Ron Fleming

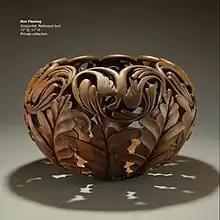
Example of Fleming's featured foliage motifs. Redwood burl wood, lathe turned, hand carved, 2011, Height 11 inches Diameter 17 inches

Ron Fleming (20 September 1937 – 6 December 2021) also known as Ronald Franklin Fleming was an American woodturning artist whose pieces featured foliage motifs. His works are in the permanent collections of American museums such as the Smithsonian American Art Museum, Renwick Gallery and the White House Permanent Collection of American Craft.